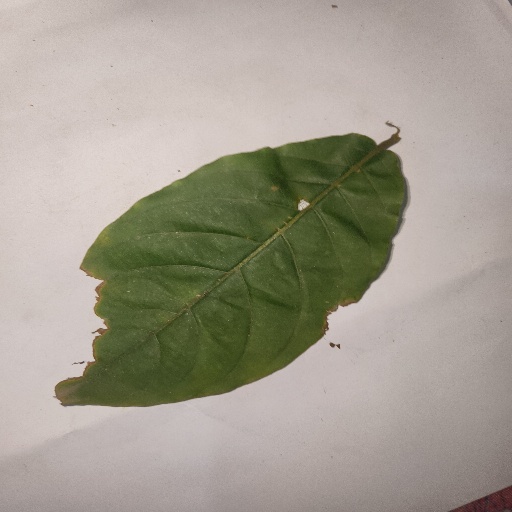
Species: HariTaki
Leaf condition: Bacterial Spot